Jim Miceli

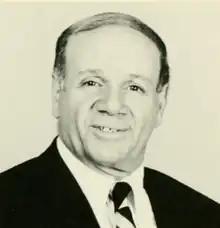
Miceli circa 1995

James R. Miceli (March 25, 1935 – April 21, 2018) was an American Democratic politician who represented Middlesex County's 19th district in the Massachusetts State Legislature.